Barbotine

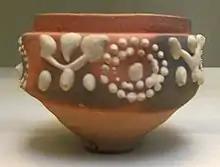
Cup, 6.5 cm. high, Aswan, Egypt, 1st-2nd century AD, decorated with type A piped or trailed barbotine patterns.

Barbotine is the French for ceramic slip, or a mixture of clay and water used for moulding or decorating pottery. In English the term is used for three different techniques of decorating pottery, though in all cases mainly for historical works. For clarity, these types are numbered here as A-C (which are not standard terms).